Low-key photography

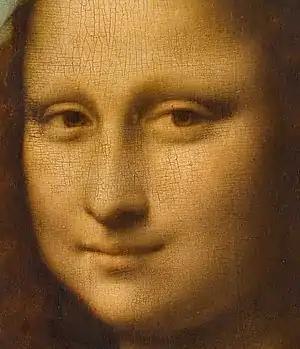
Detail of the face of Leonardo da Vinci's "Mona Lisa" showing the use of sfumato, particularly in the shading around the eyes

The antagonism between light and shadow is a basic principle of a visual image, regardless of its nature. Leonardo da Vinci pioneered the sfumato technique so he could soften the transition from lighter areas to darker ones in some of his paintings. In his notes about painting, he highlights that light and shadow should intermingle "without lines or borders, in the manner of smoke or beyond the focus plane". Sfumato usually implies using many translucent layers to create a gradual tone spectrum from dark to light, eliminating thus the unwanted sharp contours. The technique is emphasized in the "Mona Lisa" (1503–1506, Musée du Louvre, Paris).